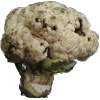
Label: cauliflower